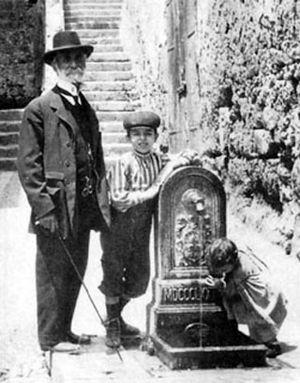
Giuseppe Pitrè [piˈtre], né le 22 décembre 1841 à Palerme et mort le 10 avril 1916 dans la même ville, est un folkloriste, écrivain et médecin italien.